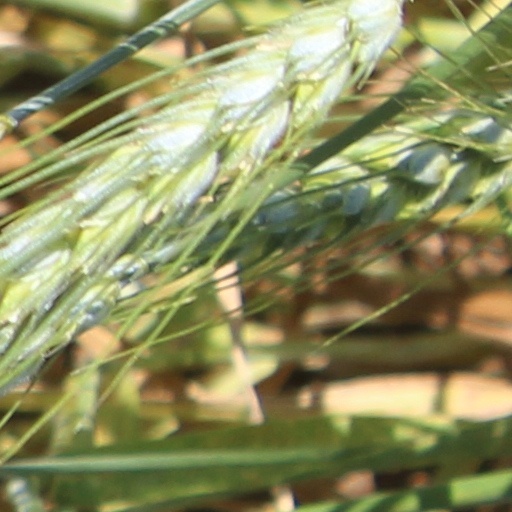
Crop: wheat